Mary Gage Day

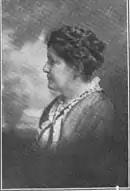
Mary Gage Day (1916)

Day was a member of the Wichita Medical Society, of which she was president, and to which she was the first woman to be admitted; in 1893, elected secretary of the section on diseases of women and obstetrics; in 1894, elected chairman same section. She was a member of the Kansas State Medical Society, being the first woman to hold office in that society; as well as a member of the American Medical Association; South Kansas Medical Society; delegate from Wichita Medical Society to First Pan-American Medical Congress; as well as a member of the New York State Medical Society and the Ulster County Medical Society. She was a member of the board of directors and physician to the Wichita Wayside Home for Women. She was a member of the Wichita Hospital staff, but resigned. She was a member of the Hypatia Club, for women, and of the Social Science Club of Western Missouri and Kansas.